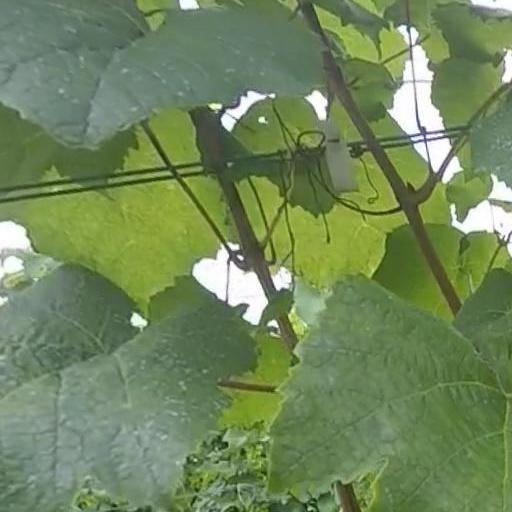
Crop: grape